The Young Gods (album)

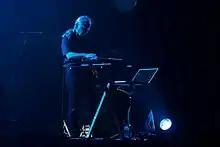
The band's sampler player, Cesare Pizzi, in 2019

On "The Young Gods", the band used the sampler as a compositional tool: the tracks are constructed from classical and rock/metal guitar samples. On the band's arrangements, David Stubbs of The Quietus wrote: "They used artifice and synthesis, mechanically retrieving the sounds of the dead rock (and classical) past, but forging them in such a way as to create something bold, grandiose and absolutely new under the sun." Treichler's vocals were described as "leering" and "guttural". The tracks often deviate from the standard verse–chorus form. The band have described their music as "new sonic architecture".